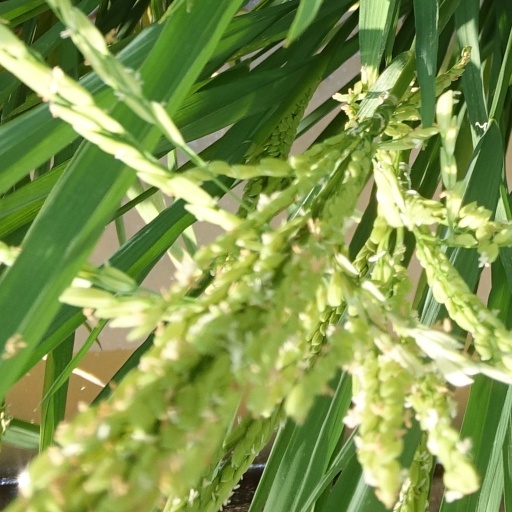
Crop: rice